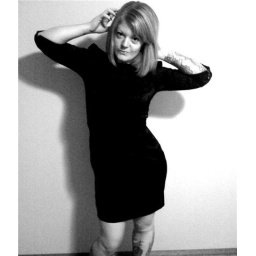
hanging around the house in my new dress